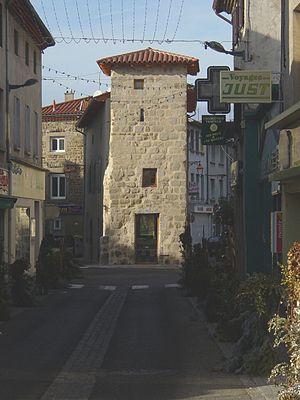
Monistrol-sur-Loire est une commune française du département de la Haute-Loire. Elle est la seconde ville du Velay et la deuxième agglomération du département.